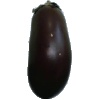
Label: Eggplant 1